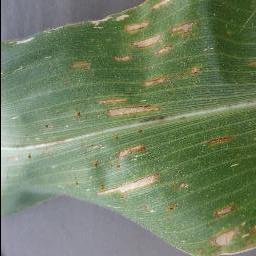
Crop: corn
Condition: (maize)_cercospora_spot_gray_spot